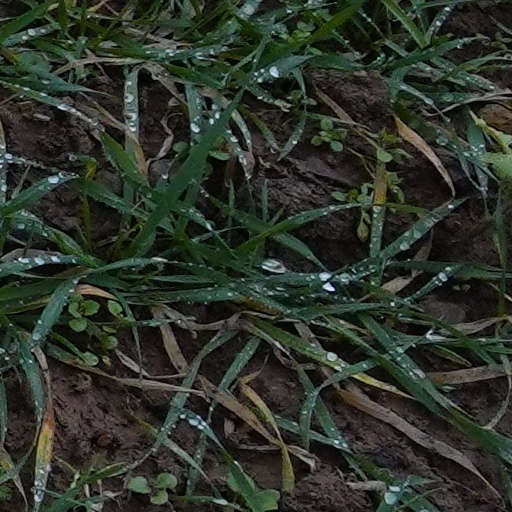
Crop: wheat